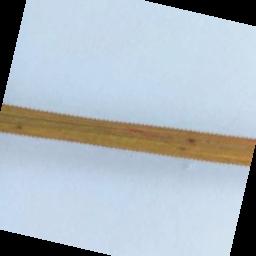
Label: Rice___Brown_Spot